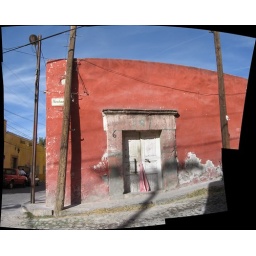
Door in red wall